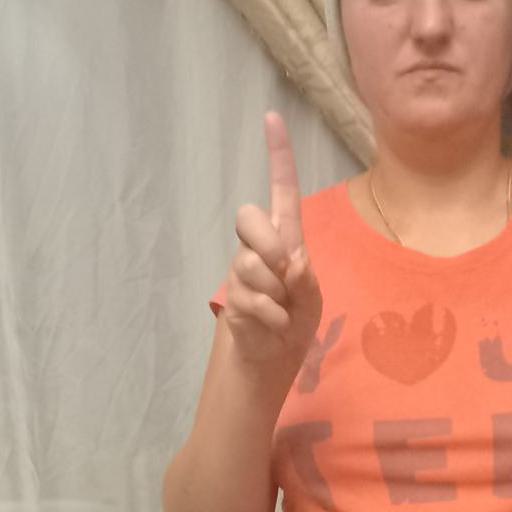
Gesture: one